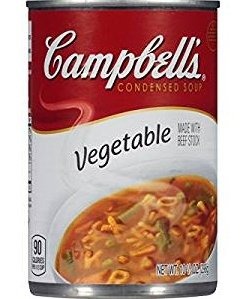
Item Name: Campbell's Vegetable with Beef Stock Soup 10.5 oz. (Pack of 2)
Value: 21.0
Unit: Fl Oz

Price: 1.99